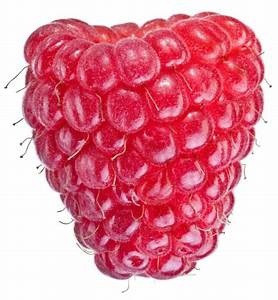
Label: raspberry